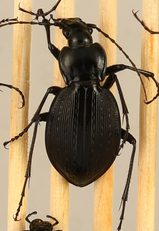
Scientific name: Carabus goryi
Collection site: Mountain Lake Biological Station NEON (MLBS), plot MLBS_009